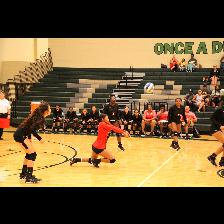
Label: Human